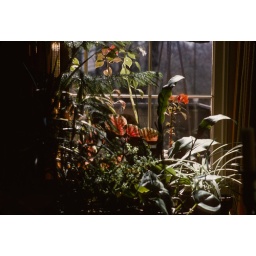
The sun shows deep contrasts against the table of house plants